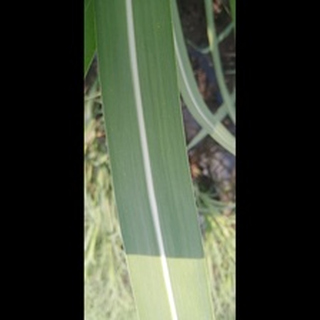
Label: healthy_sugarcane